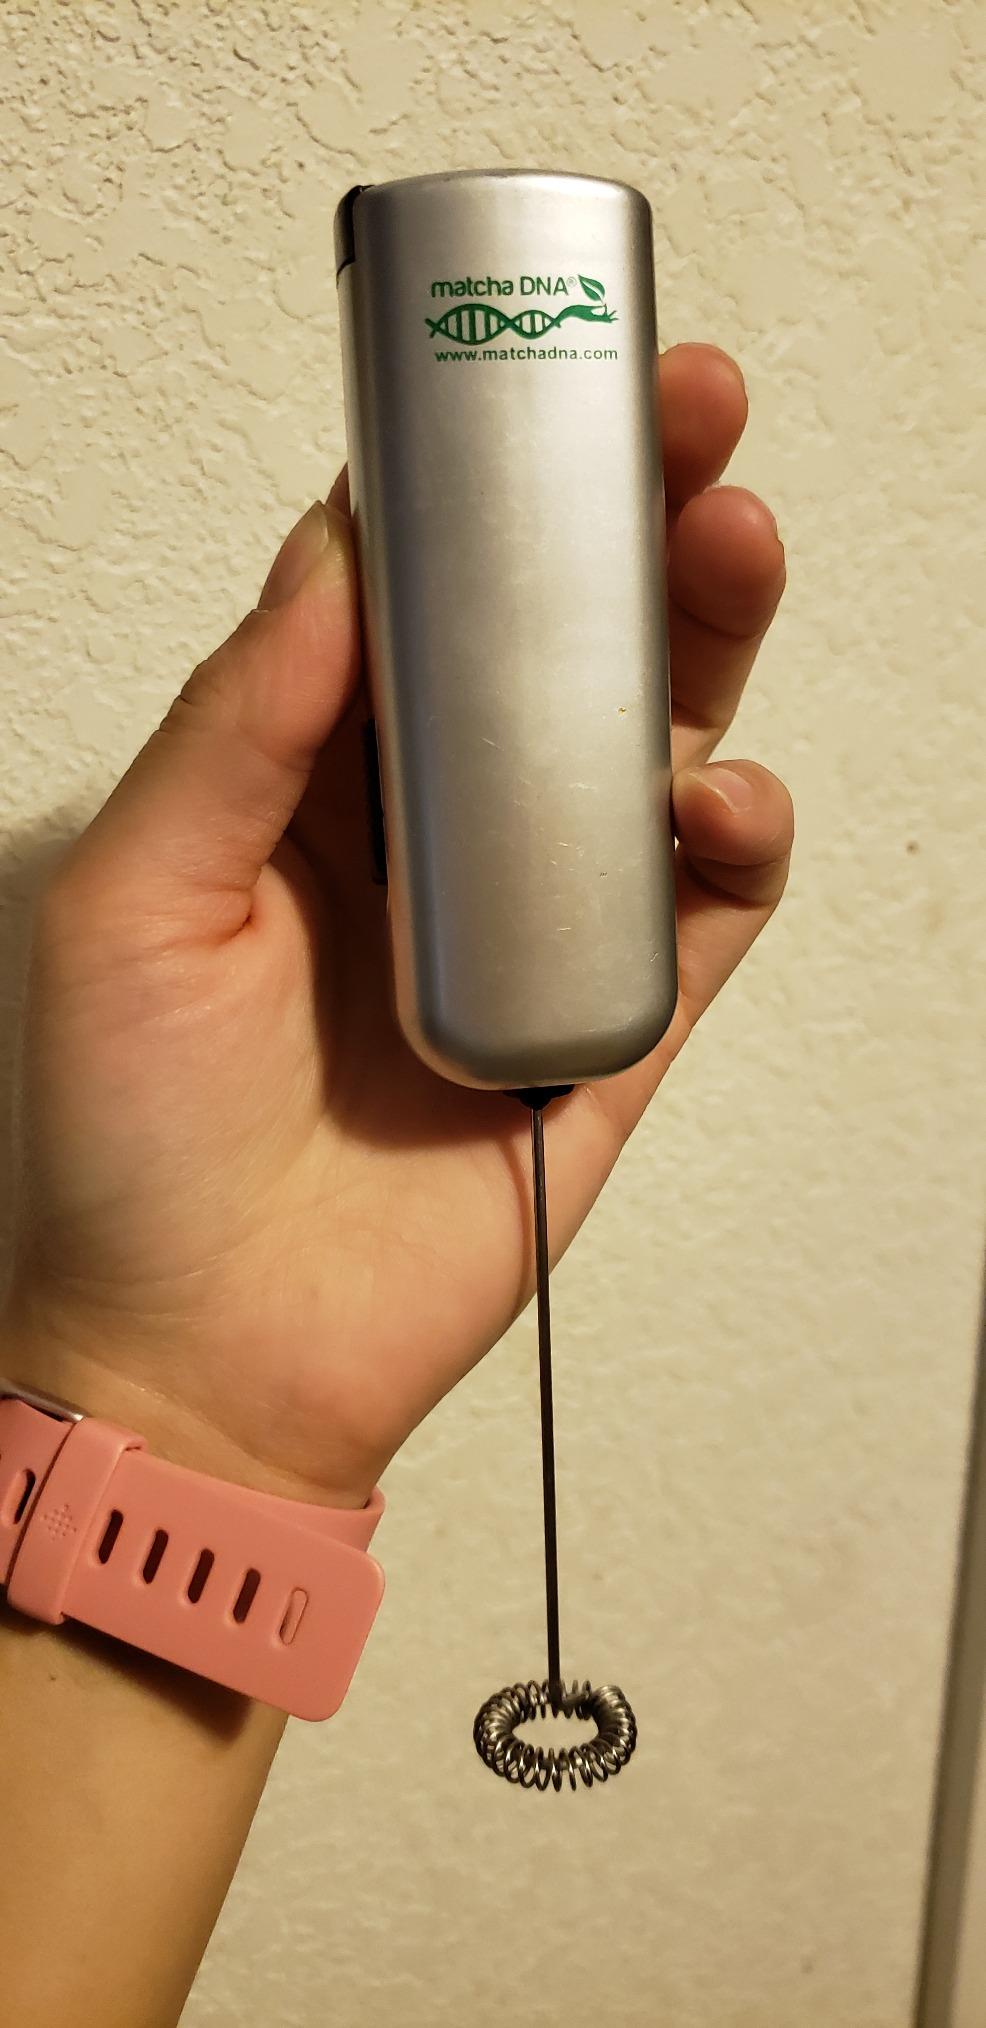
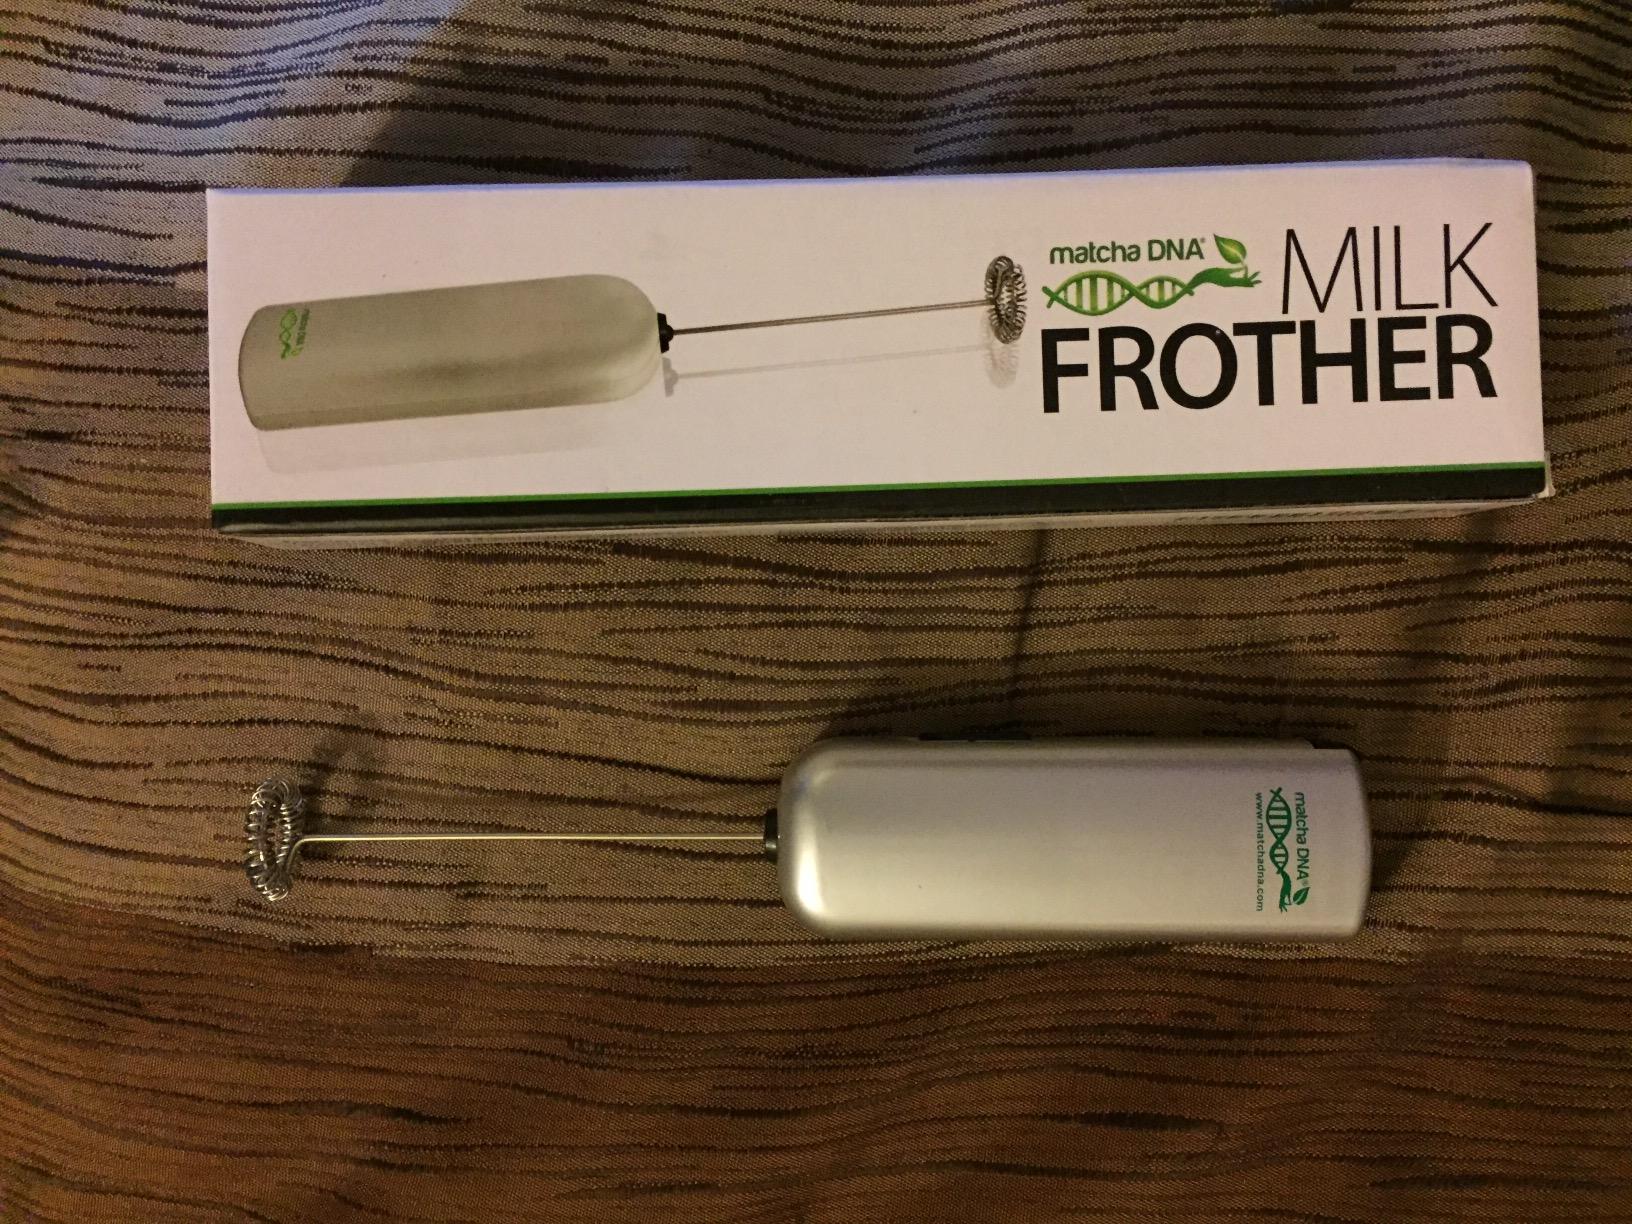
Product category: items_mixer
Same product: yes